Kentland crater

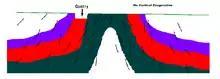
Based on the diagram presented in the report - Landy, R.T. and W.R. Van Schmus; A structural study of the Kentland, Indiana Impact site; Dept of Geology, University of Kansas; Lawrence, Kansas’ 1978

The impact site is located east of Kentland, Indiana, in Newton County. The disturbance is in diameter. The bedrock has a thin layer of glacial till, with a maximum depth of in the depression ring. The bedrock around the impact structure is generally flat with a slight dip towards the southwest and the Illinois Basin. The upper layers are Lower Mississippian from the Carboniferous period and Upper Devonian are relatively flat throughout this area of Indiana with the exception of impact site.